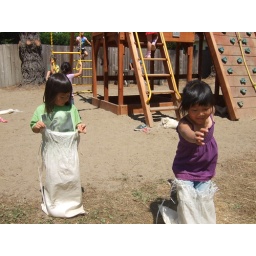
(or in this case, sand bag races)